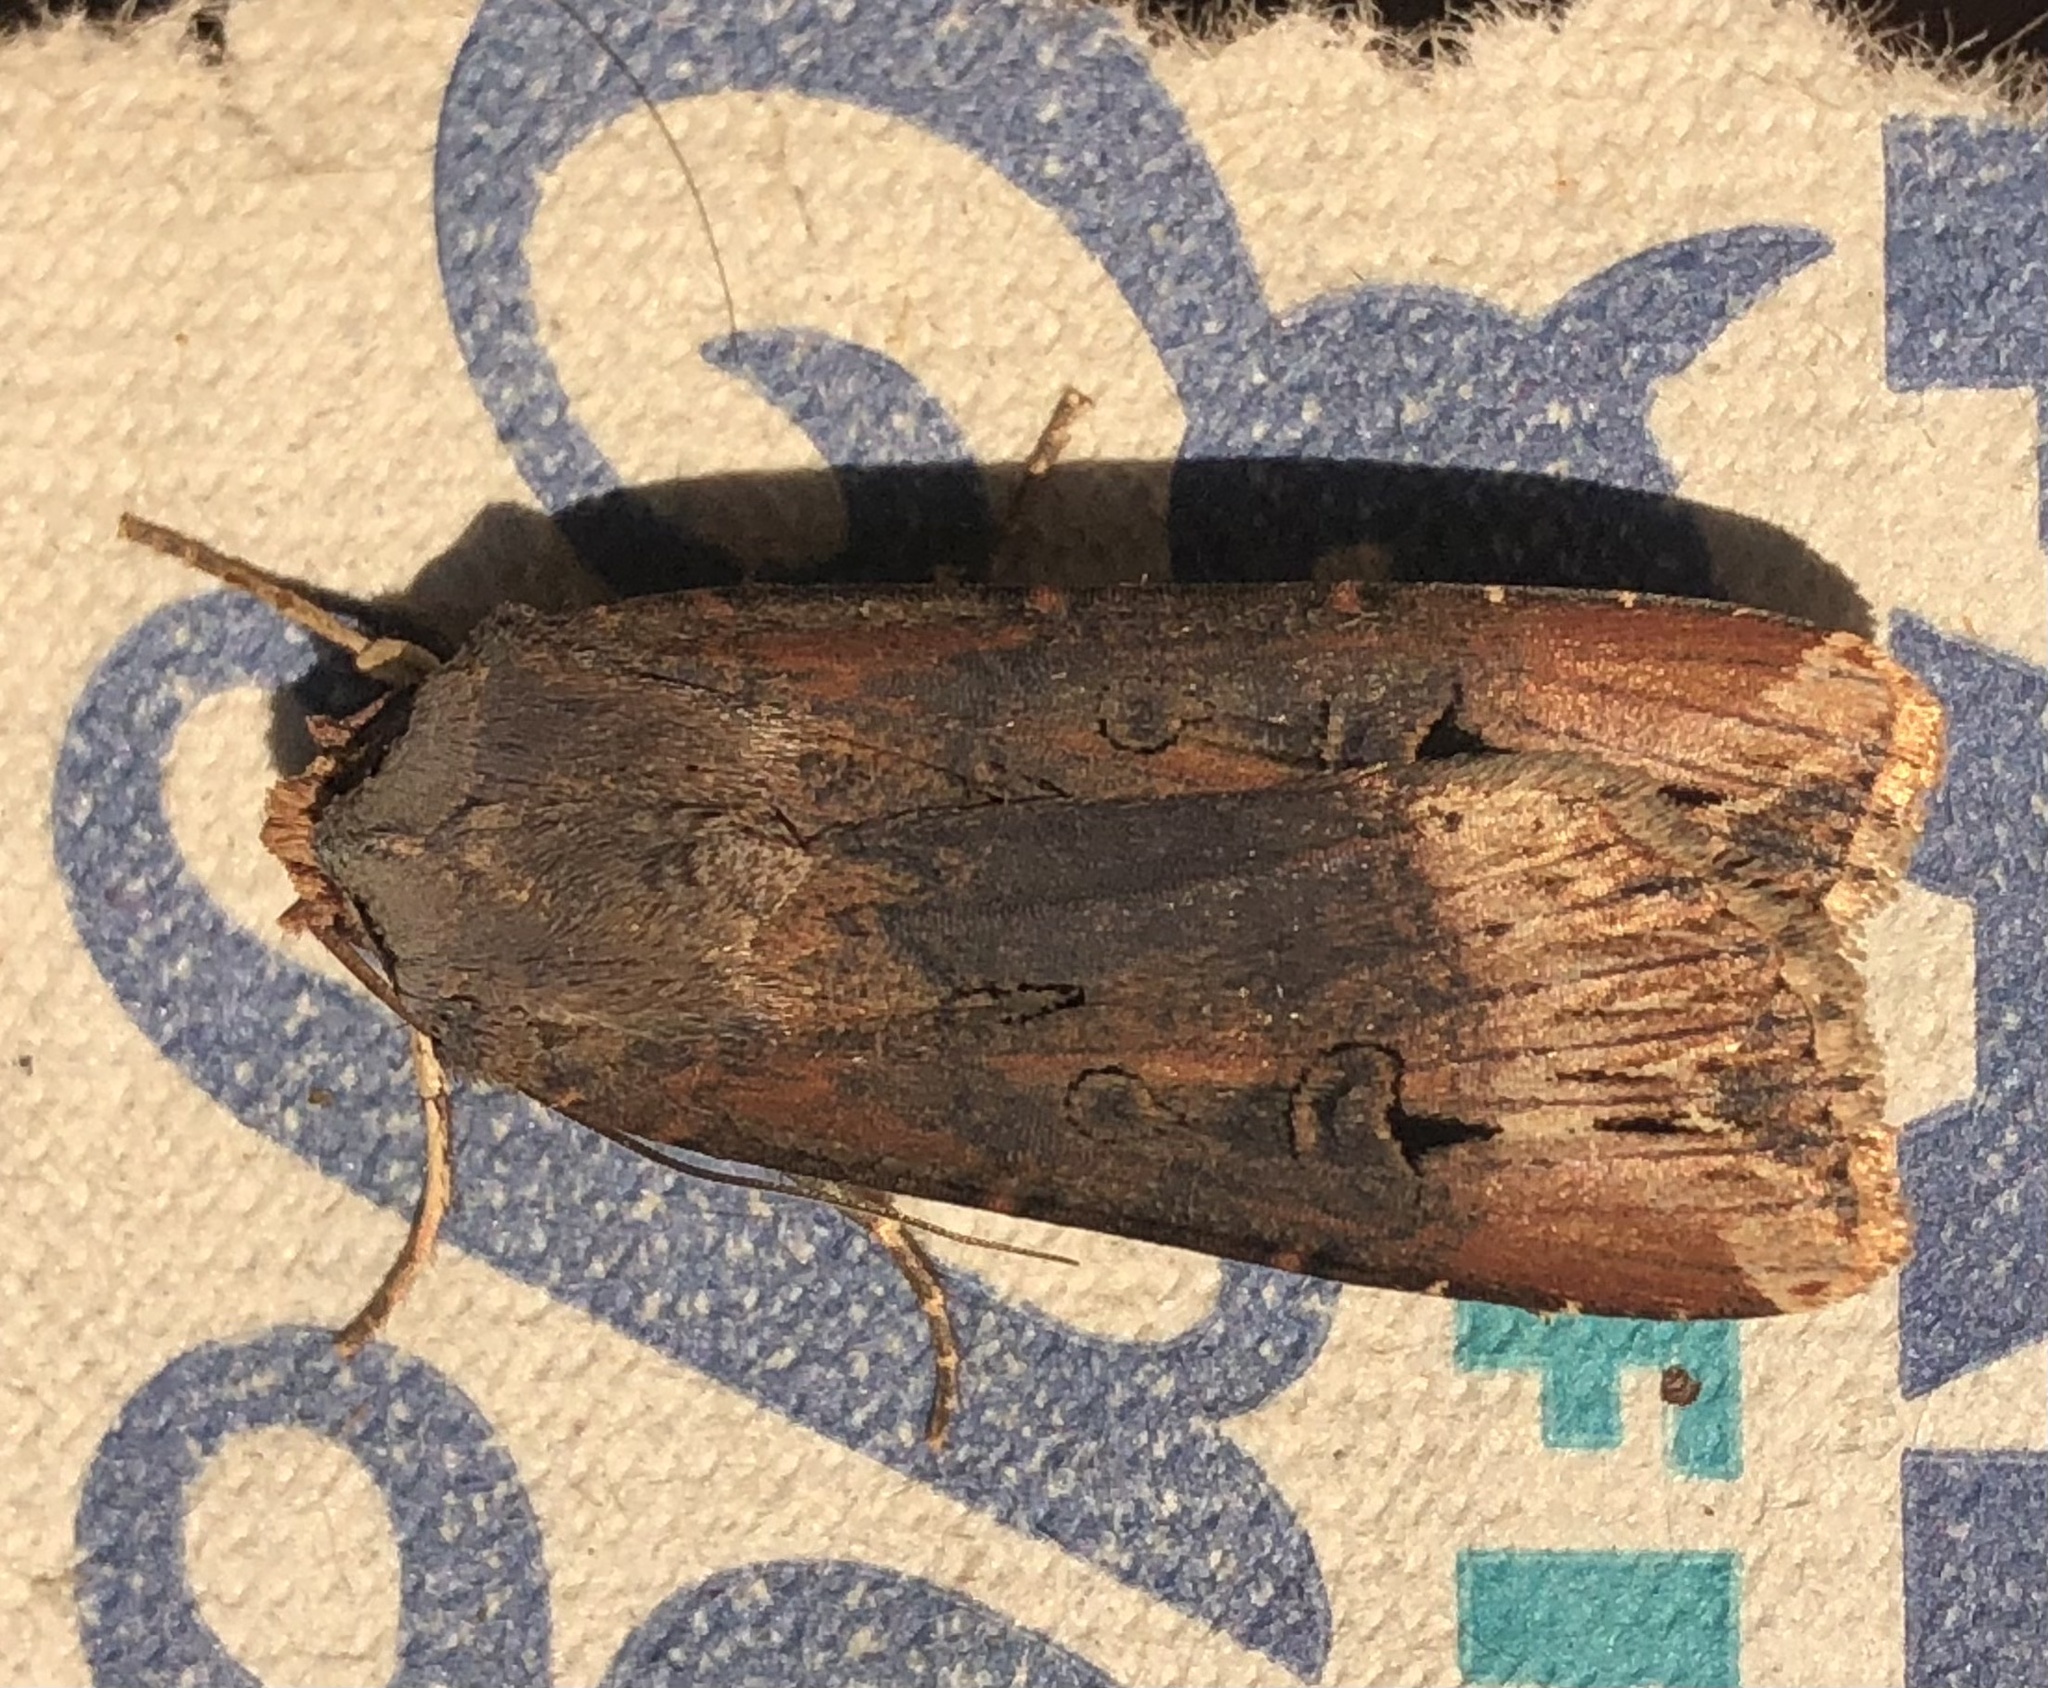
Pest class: cutworms